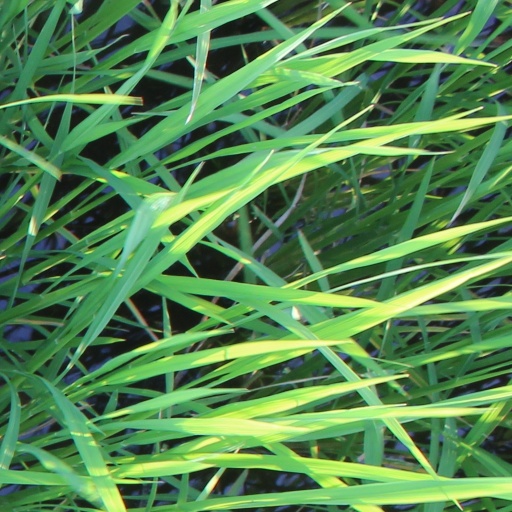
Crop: rice